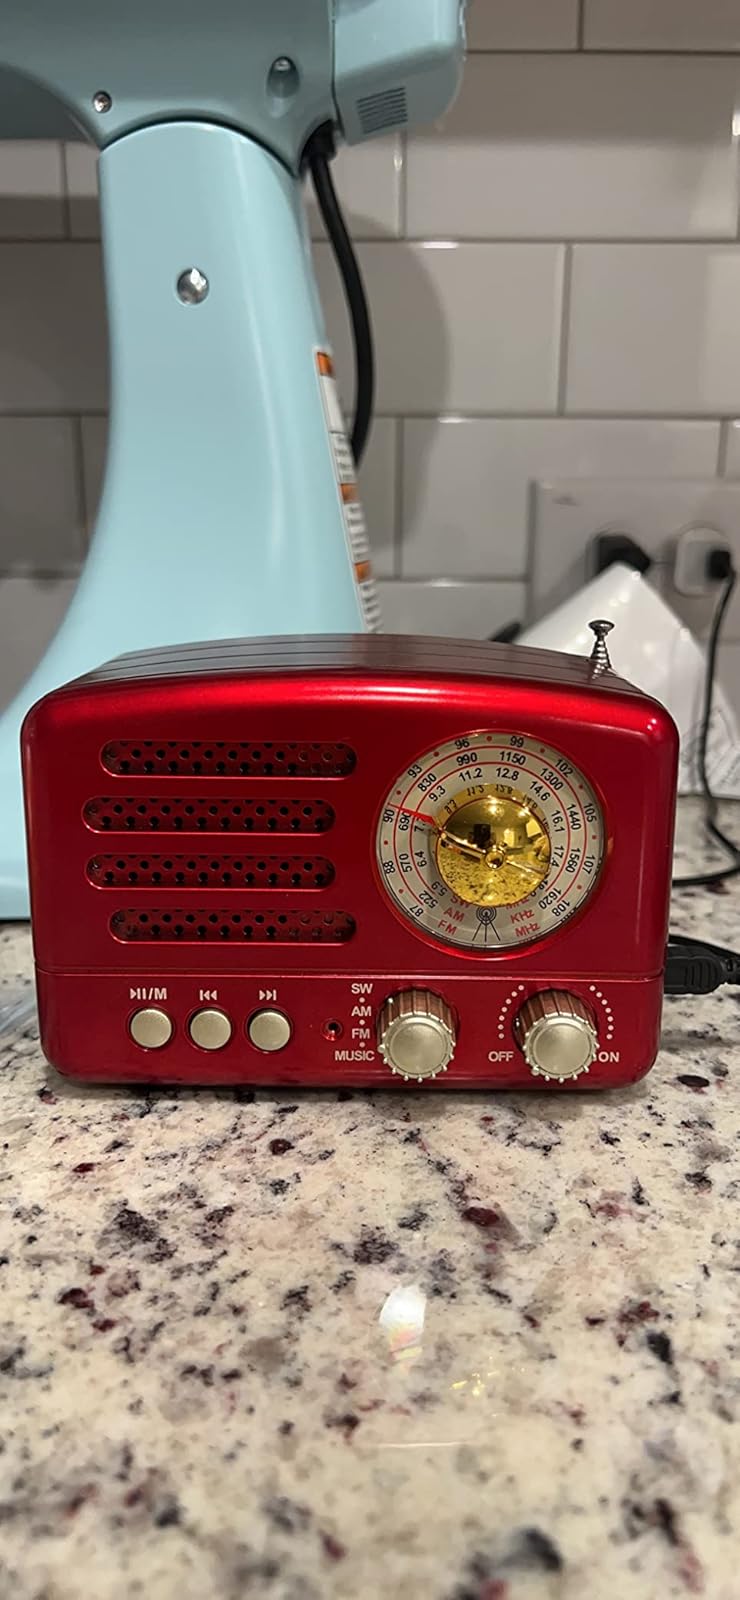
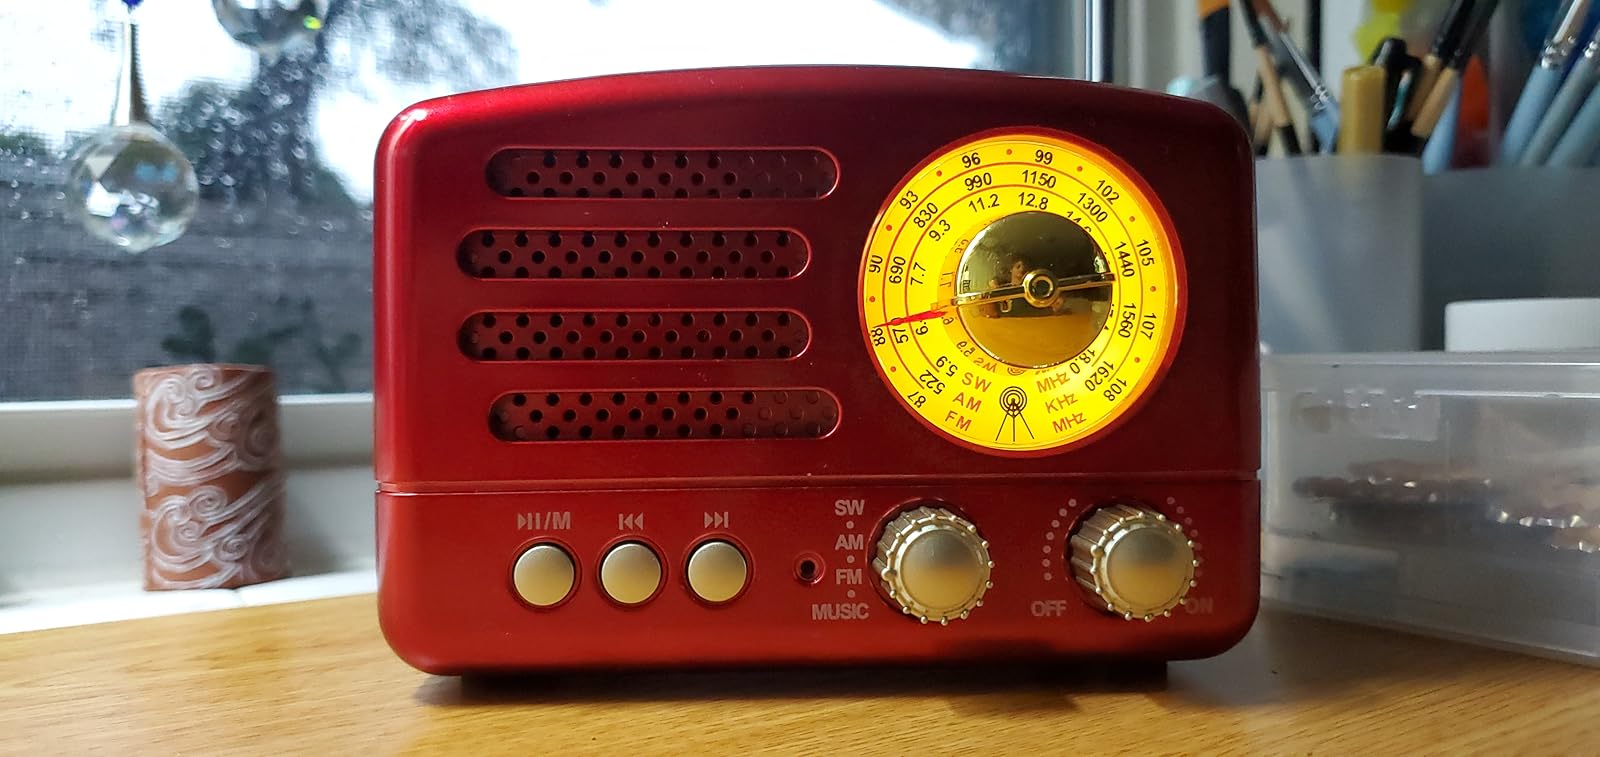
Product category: radio
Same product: yes